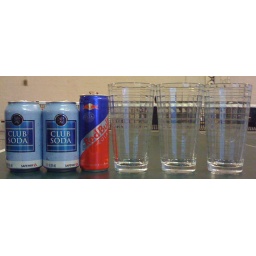
Liquid consumed in the office today. Each glass was full of tap water. For tweaktoday.com